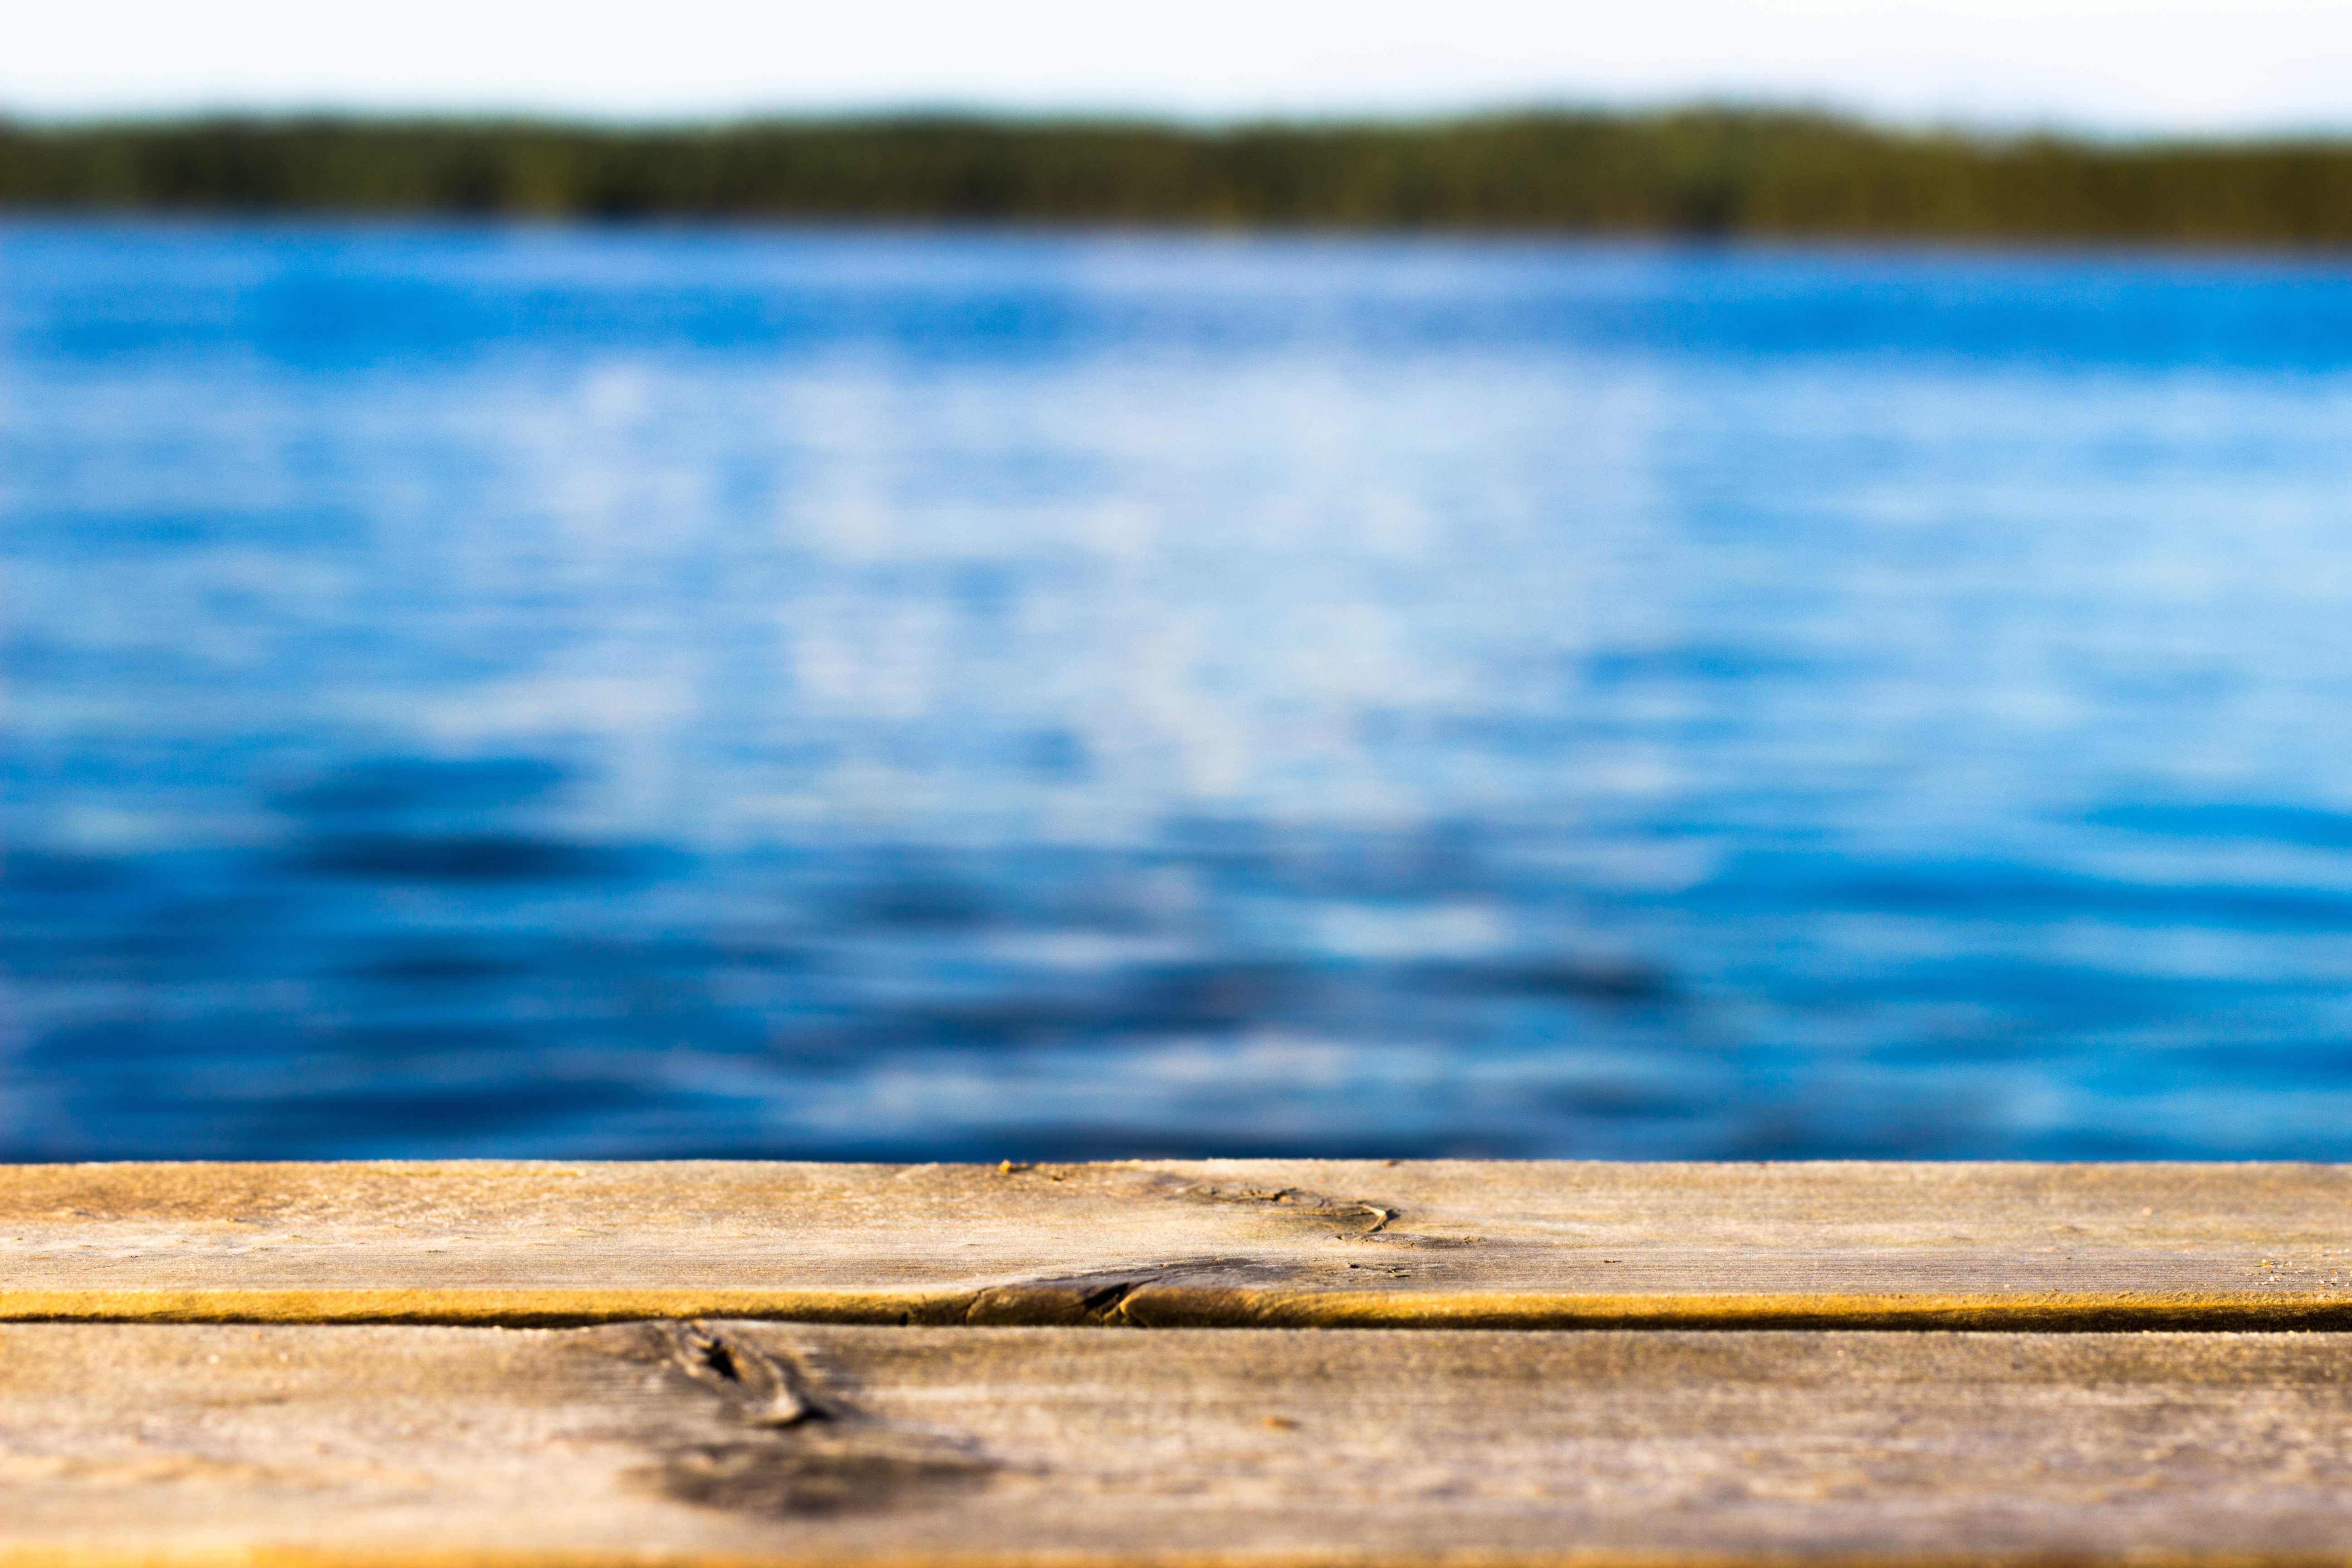
beach, sea, coast, water, sand, ocean, horizon, wood, bridge, sunlight, shore, wave, lake, reflection, blue, body of water